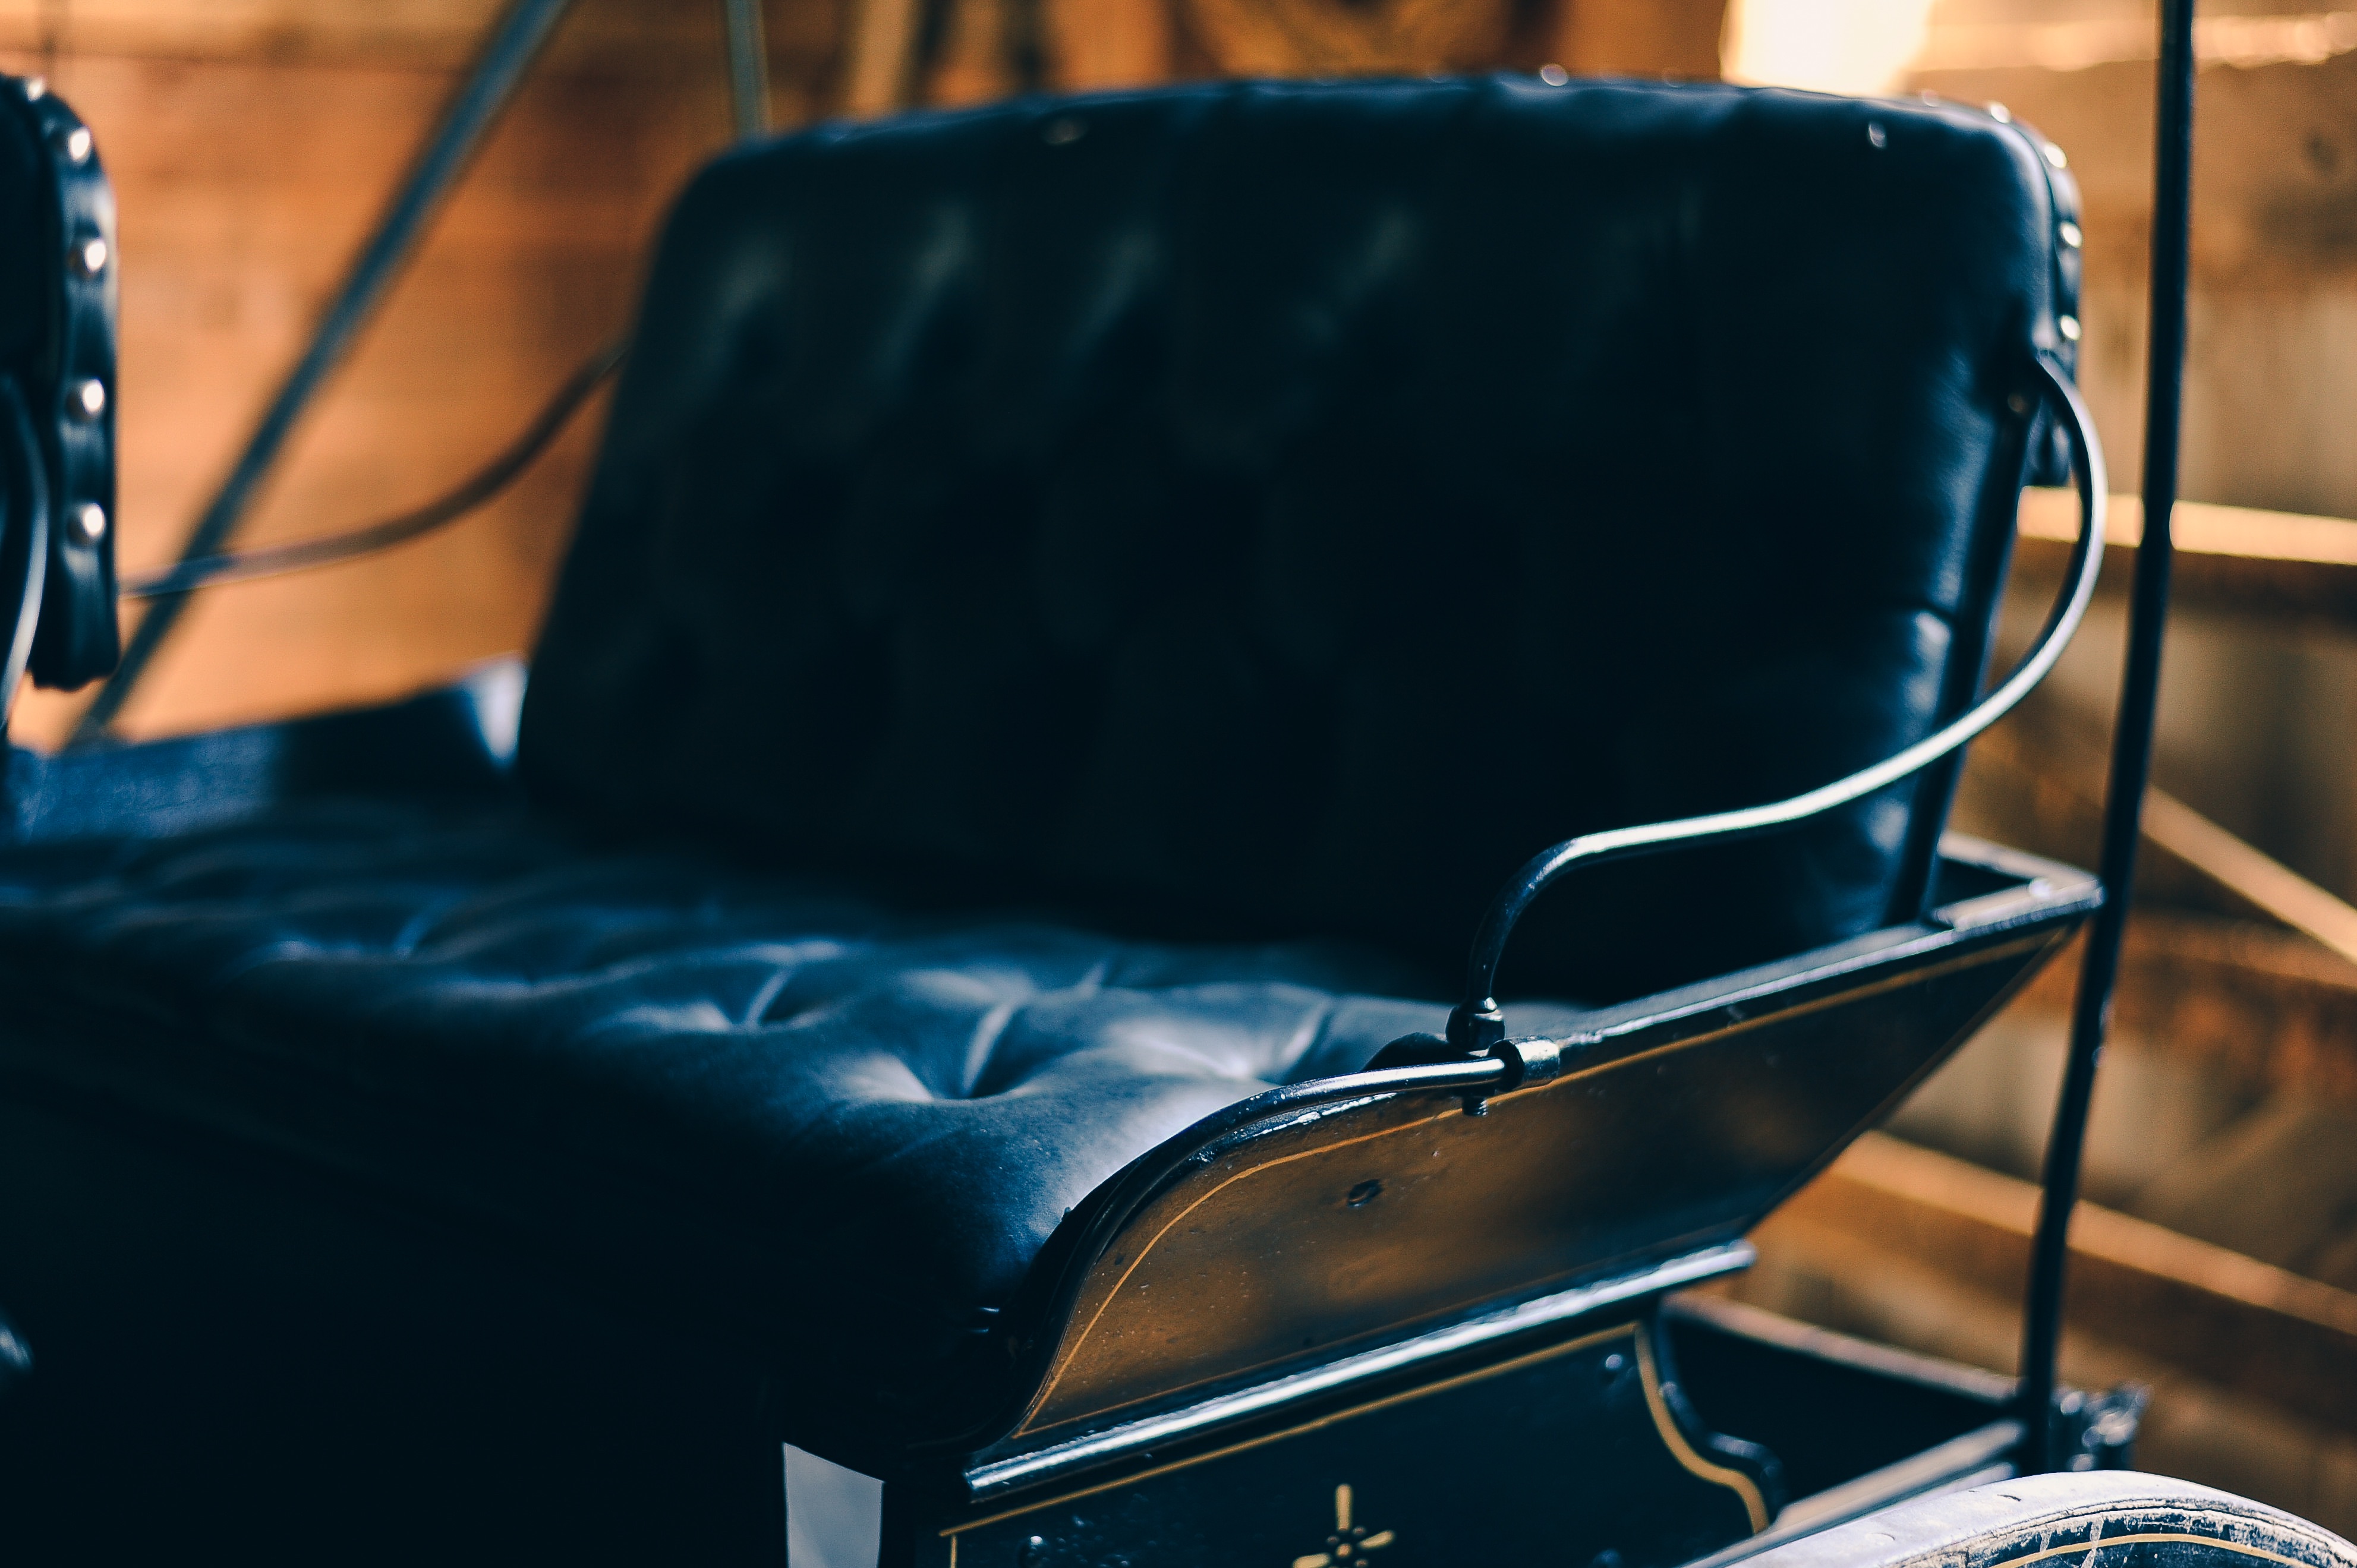
table, chair, color, blue, black, furniture, room